Schlieren

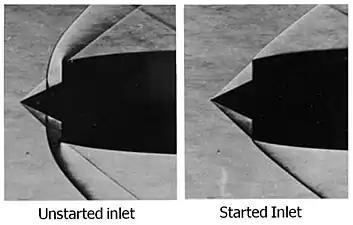
Schlieren flow visualization of a Lockheed SR-71 Pratt & Whitney J58 engine inlet at Mach 2

Schlieren are optical inhomogeneities in transparent media that are not necessarily visible to the human eye. Schlieren physics developed out of the need to produce high-quality lenses devoid of such inhomogeneities. These inhomogeneities are localized differences in optical path length that cause deviations of light rays, especially by refraction. This light deviation can produce localized brightening, darkening, or even color changes in an image, depending on the directions the rays deviate.